Patiala district

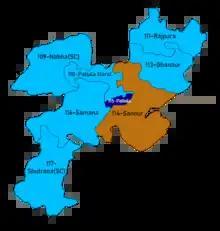

There are nine Punjab Vidhan Sabha constituencies located in this district: Patiala Urban, Patiala Rural, Rajpura, Nabha, Samana, Ghanaur, Shutrana, Sanaur, and Patran. All of these are part of Patiala Lok Sabha constituency.